List of Justin Bieber live performances

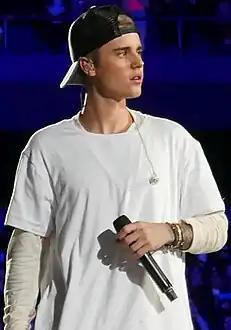
Bieber performing during the Purpose World Tour (2016). After completion, it grossed $257 million, becoming his highest-grossing tour to date.

Canadian singer and songwriter Justin Bieber has released several albums since his debut in 2009, leading to four concert tours (all of them worldwide), and numerous TV and award show performances. He first released an extended play titled "My World" in November 2009. The EP was promoted throughout 2009 with performances at several award ceremonies and television shows, including the Summer Rush and the Jingle Ball, as well as his first promotional tour, the Urban Behavior Tour. In 2009, Bieber also served as the opening act on selected dates of Taylor Swift's Fearless Tour. In March 2010, he released his first studio album, "My World 2.0", which included the hit single "Baby." A tour in support of the album, titled the My World Tour, began in June 2010 and ended in October 2011 after 127 shows. In February 2011, he released his first documentary film, "." The soundtrack to the film was released the same day. Nine months later, in November 2011, he released "Under the Mistletoe", his first Christmas album.